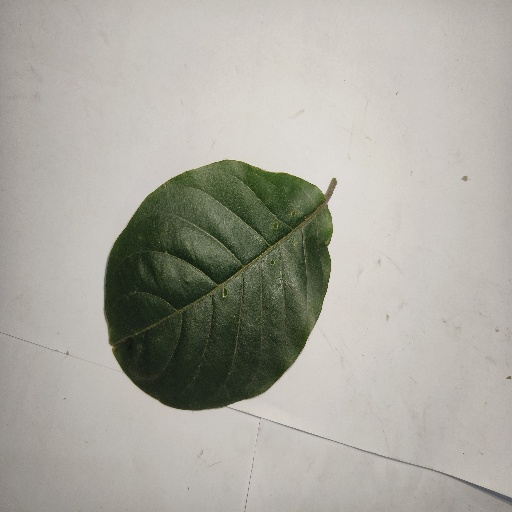
Species: HariTaki
Leaf condition: Healthy Leaf